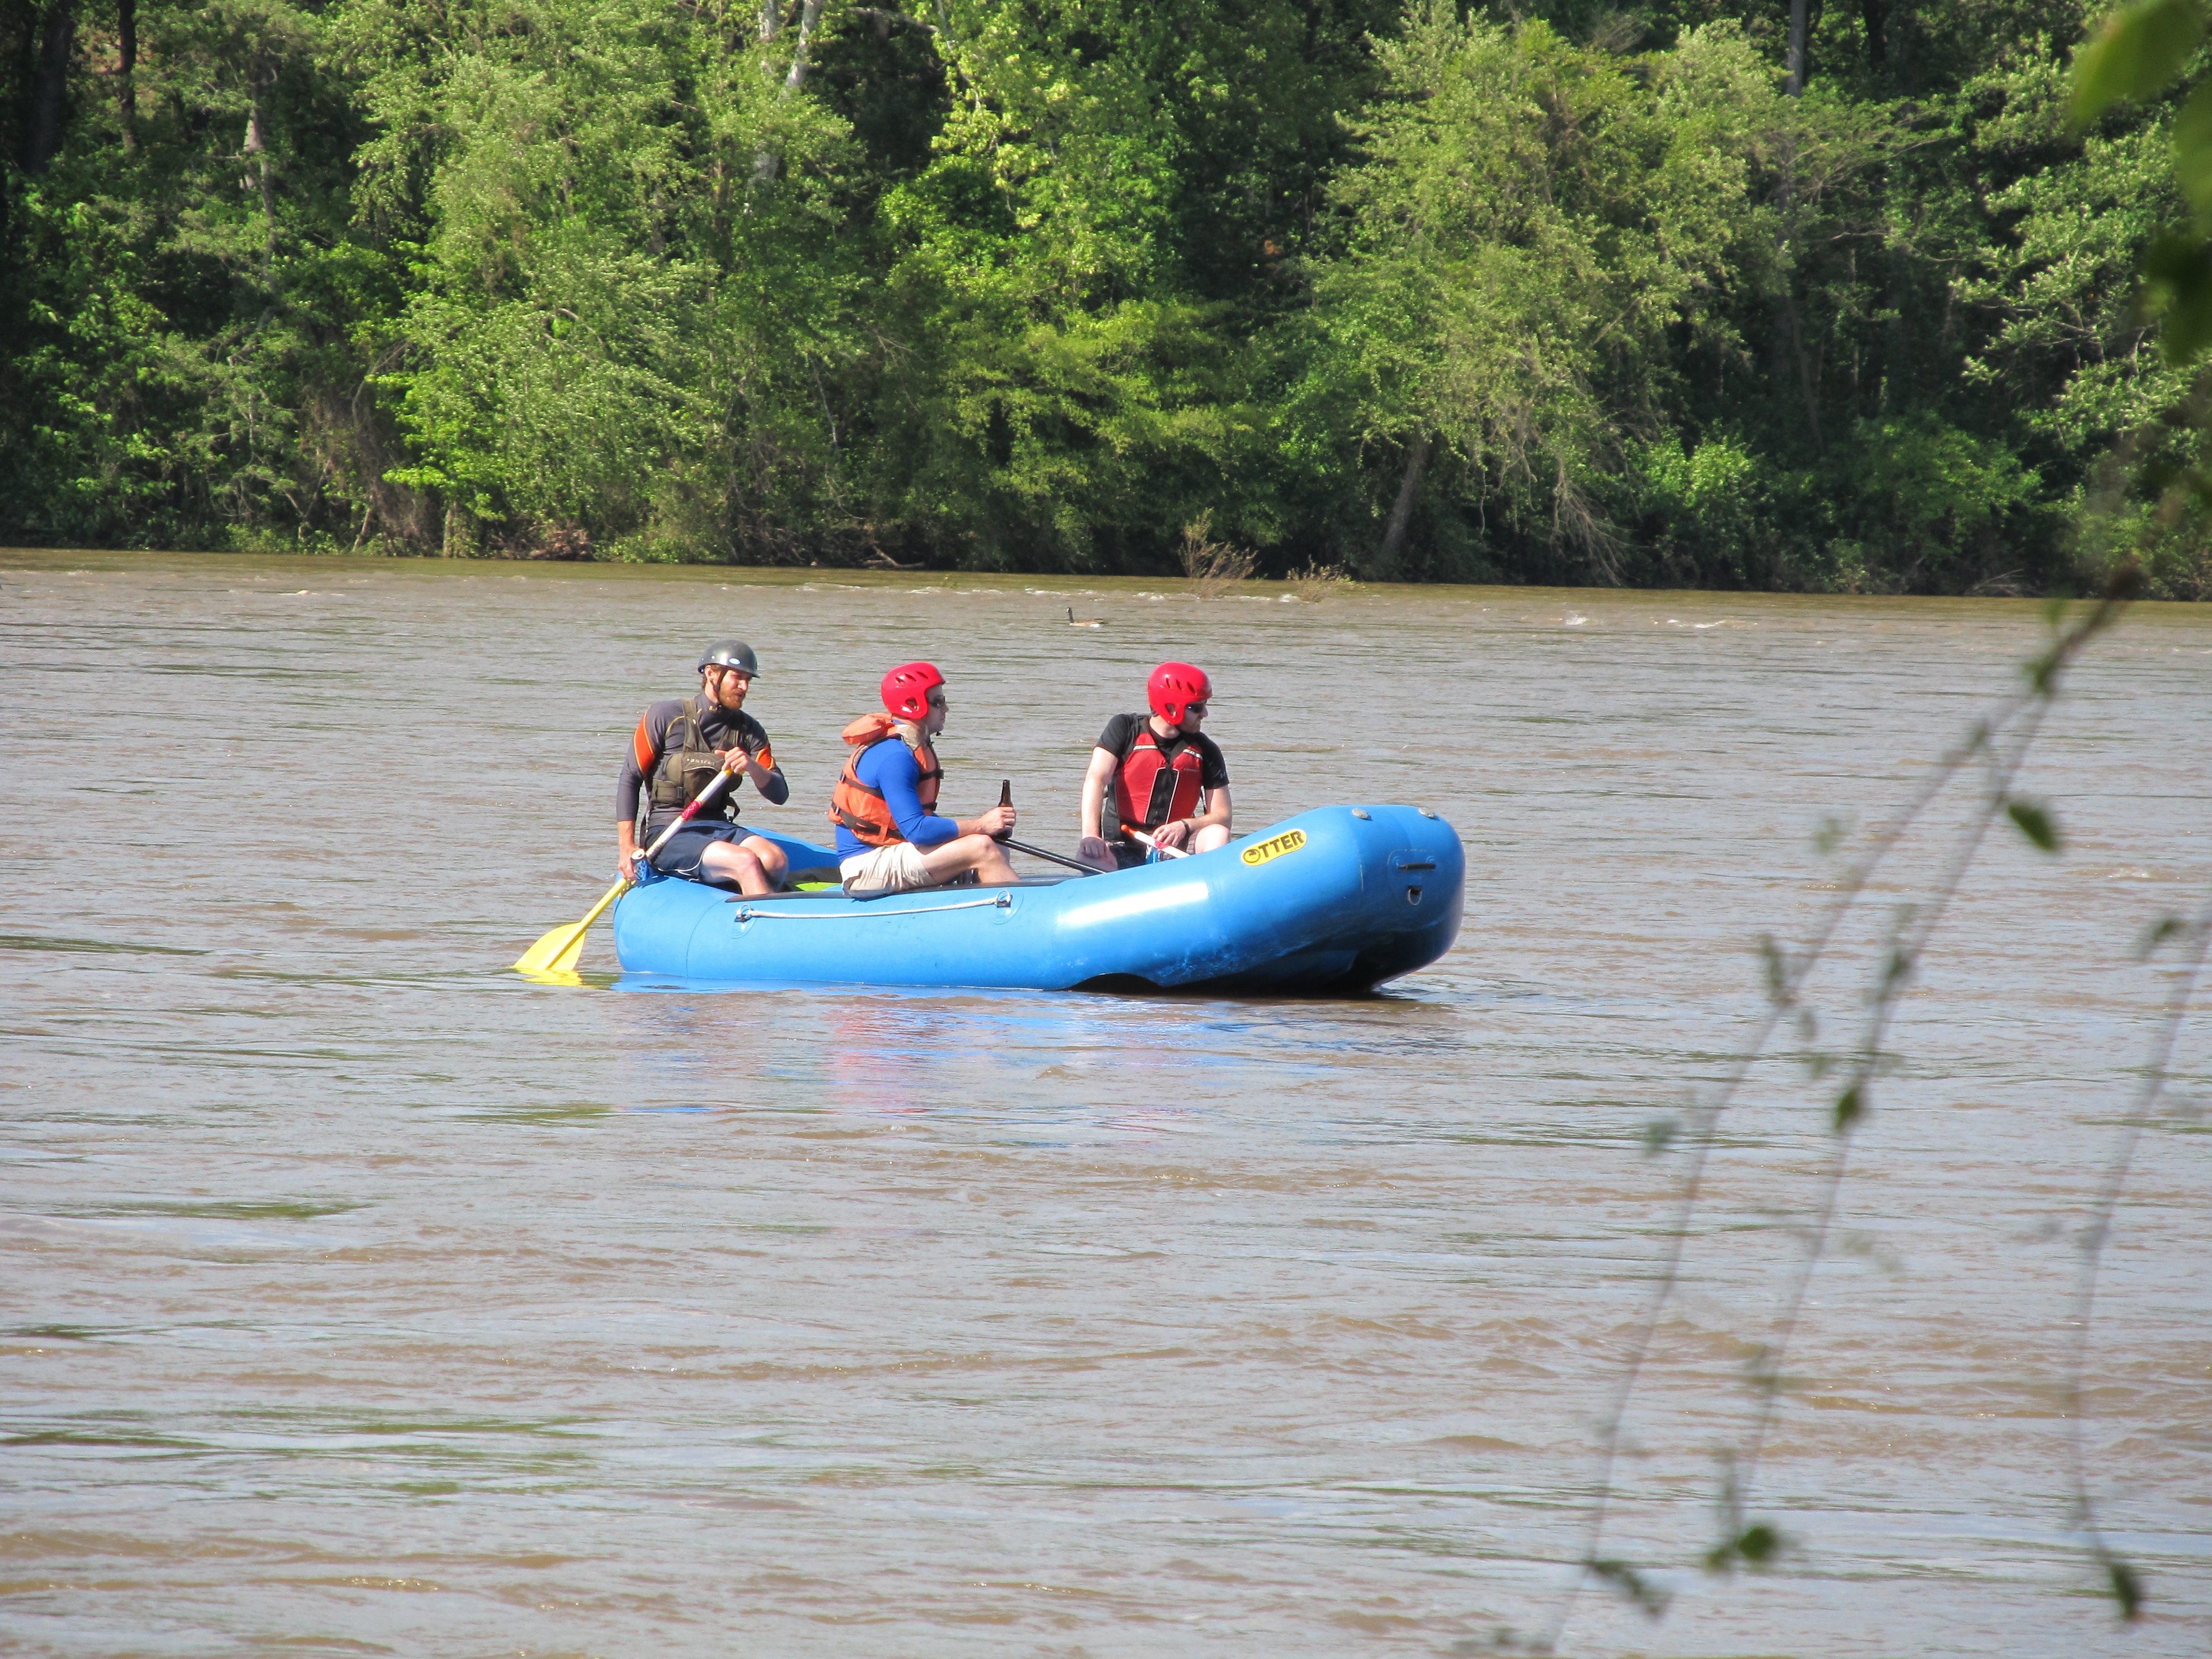
man, sea, water, nature, ocean, people, white, sport, boat, wave, lake, adventure, river, summer, vacation, travel, canoe, recreation, oar, paddle, vehicle, exercise, yellow, extreme, tourism, leisure, kayak, activity, outdoors, fun, boating, whitewater, kayaking, watercraft, active, tubing, canoeing, recreational, kayaker, outdoor recreation, watercraft rowing